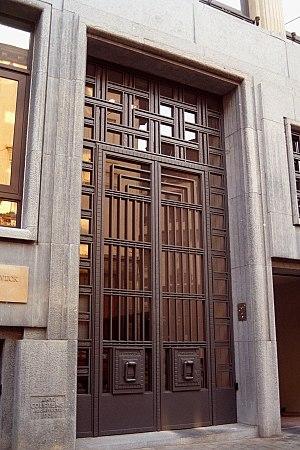
Belgique - Bruxelles - Siège d'Électrorail (Art déco - Antoine Courtens - 1930-1931)
Le siège d'Électrorail est un immeuble de style Art déco édifié par l'architecte Antoine Courtens sur le territoire de la Ville de Bruxelles en Belgique.